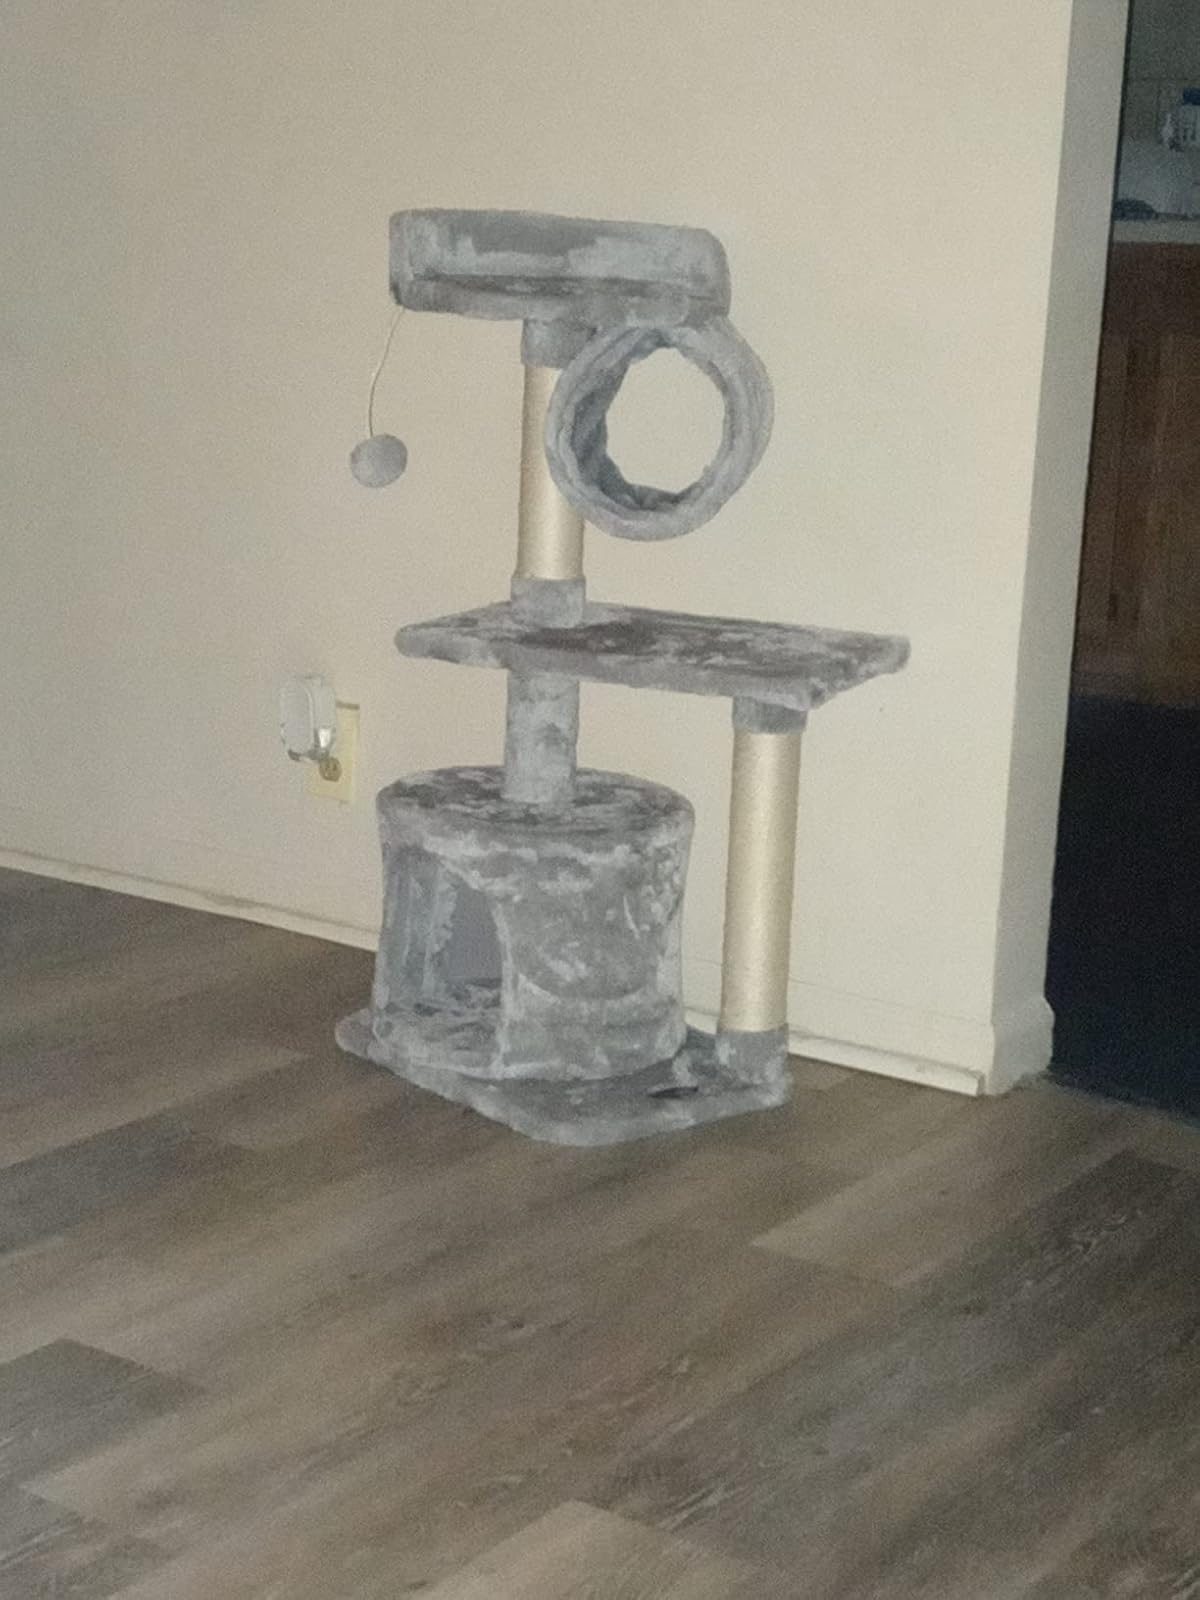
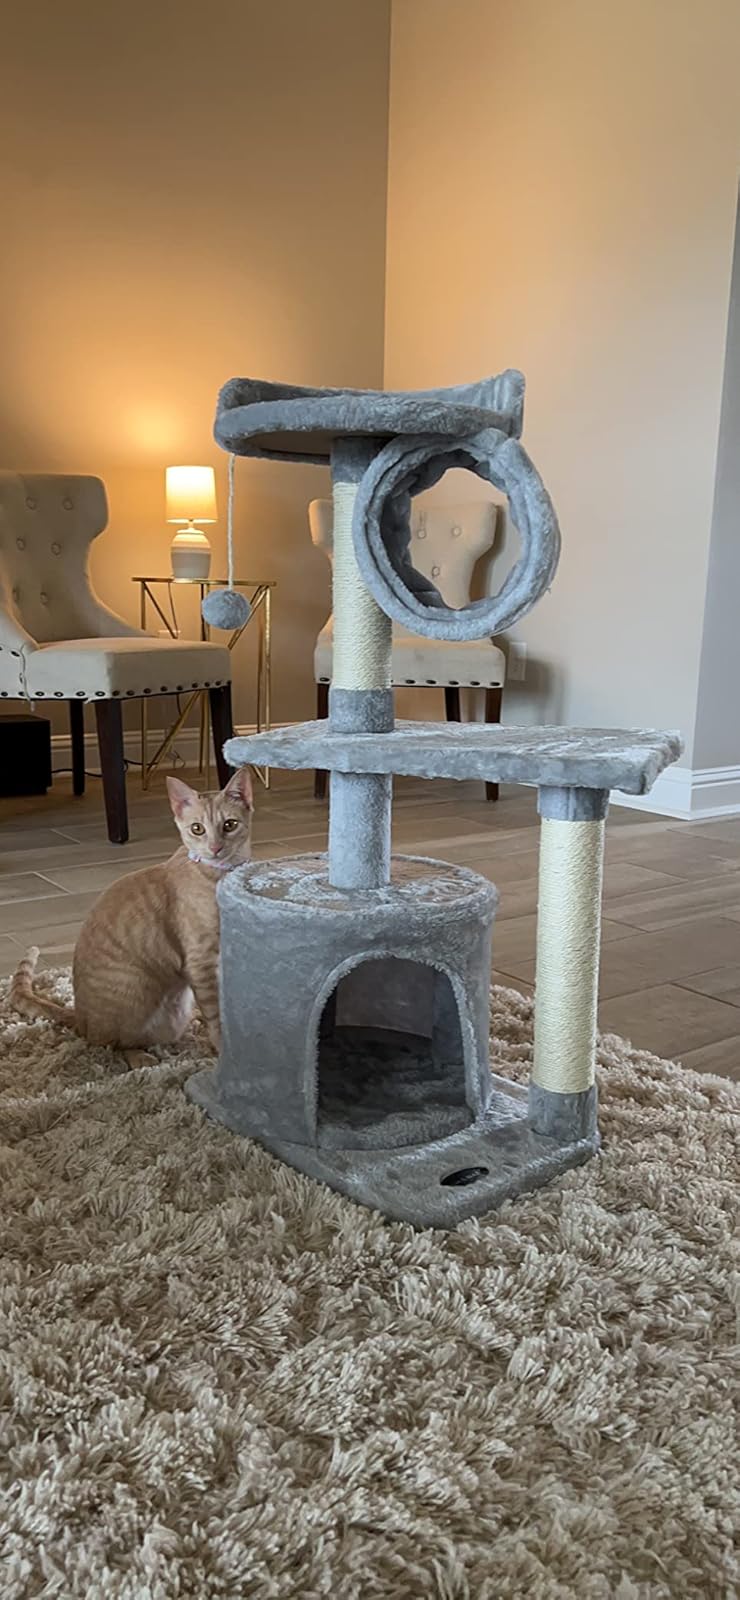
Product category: items_cat tree
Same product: yes